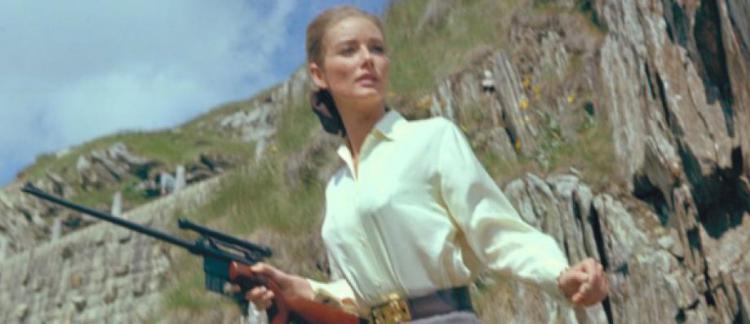
Gender: women